Paris

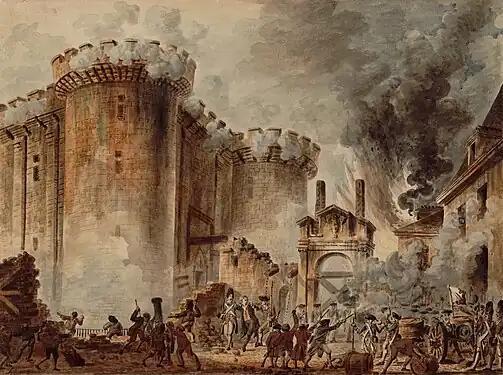
The storming of the Bastille on 14 July 1789, by Jean-Pierre Houël

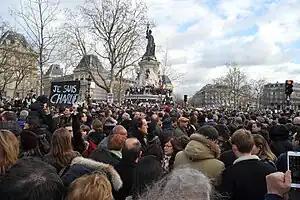
Demonstrators at the Place de la République, Paris, 11 January 2015, during the Republican marches after the "Charlie Hebdo" shooting

Paris was the centre of an explosion of philosophic and scientific activity, known as the Age of Enlightenment. Diderot and D'Alembert published their "Encyclopédie" in 1751, before the Montgolfier Brothers launched the first manned flight in a hot air balloon on 21 November 1783. Paris was the financial capital of continental Europe, as well the primary European centre for book publishing, fashion and the manufacture of fine furniture and luxury goods. On 22 October 1797, Paris was also the site of the first parachute jump in history, by Garnerin.